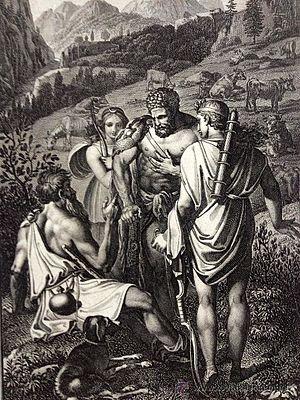
Dans la mythologie grecque, Cragaleus, parfois francisé en Cragalée est un fils de Dryops fils du Sperchios qui vivait parmi les Dryopes. Cragaleus est évoqué par Antoninus Liberalisdans ses Métamorphoses.